Henrik Larsson

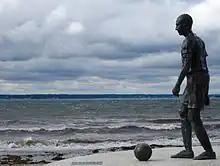
Statue of Larsson in his hometown Helsingborg

On 4 December 2013, Larsson was appointed manager of Falkenberg, signing a one-year rolling contact with the newly promoted club. After securing Falkenberg's position in Allsvenskan, it was announced on 10 November 2014 that he would not manage the club for the 2015 season.